Texas Department of Licensing and Regulation

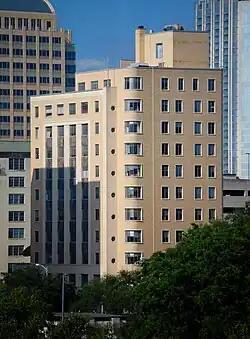
The E. O. Thompson State Office Building houses the headquarters of the TDLR

TDLR is responsible for licensing and regulating a broad range of occupations, businesses, facilities, and equipment in Texas.